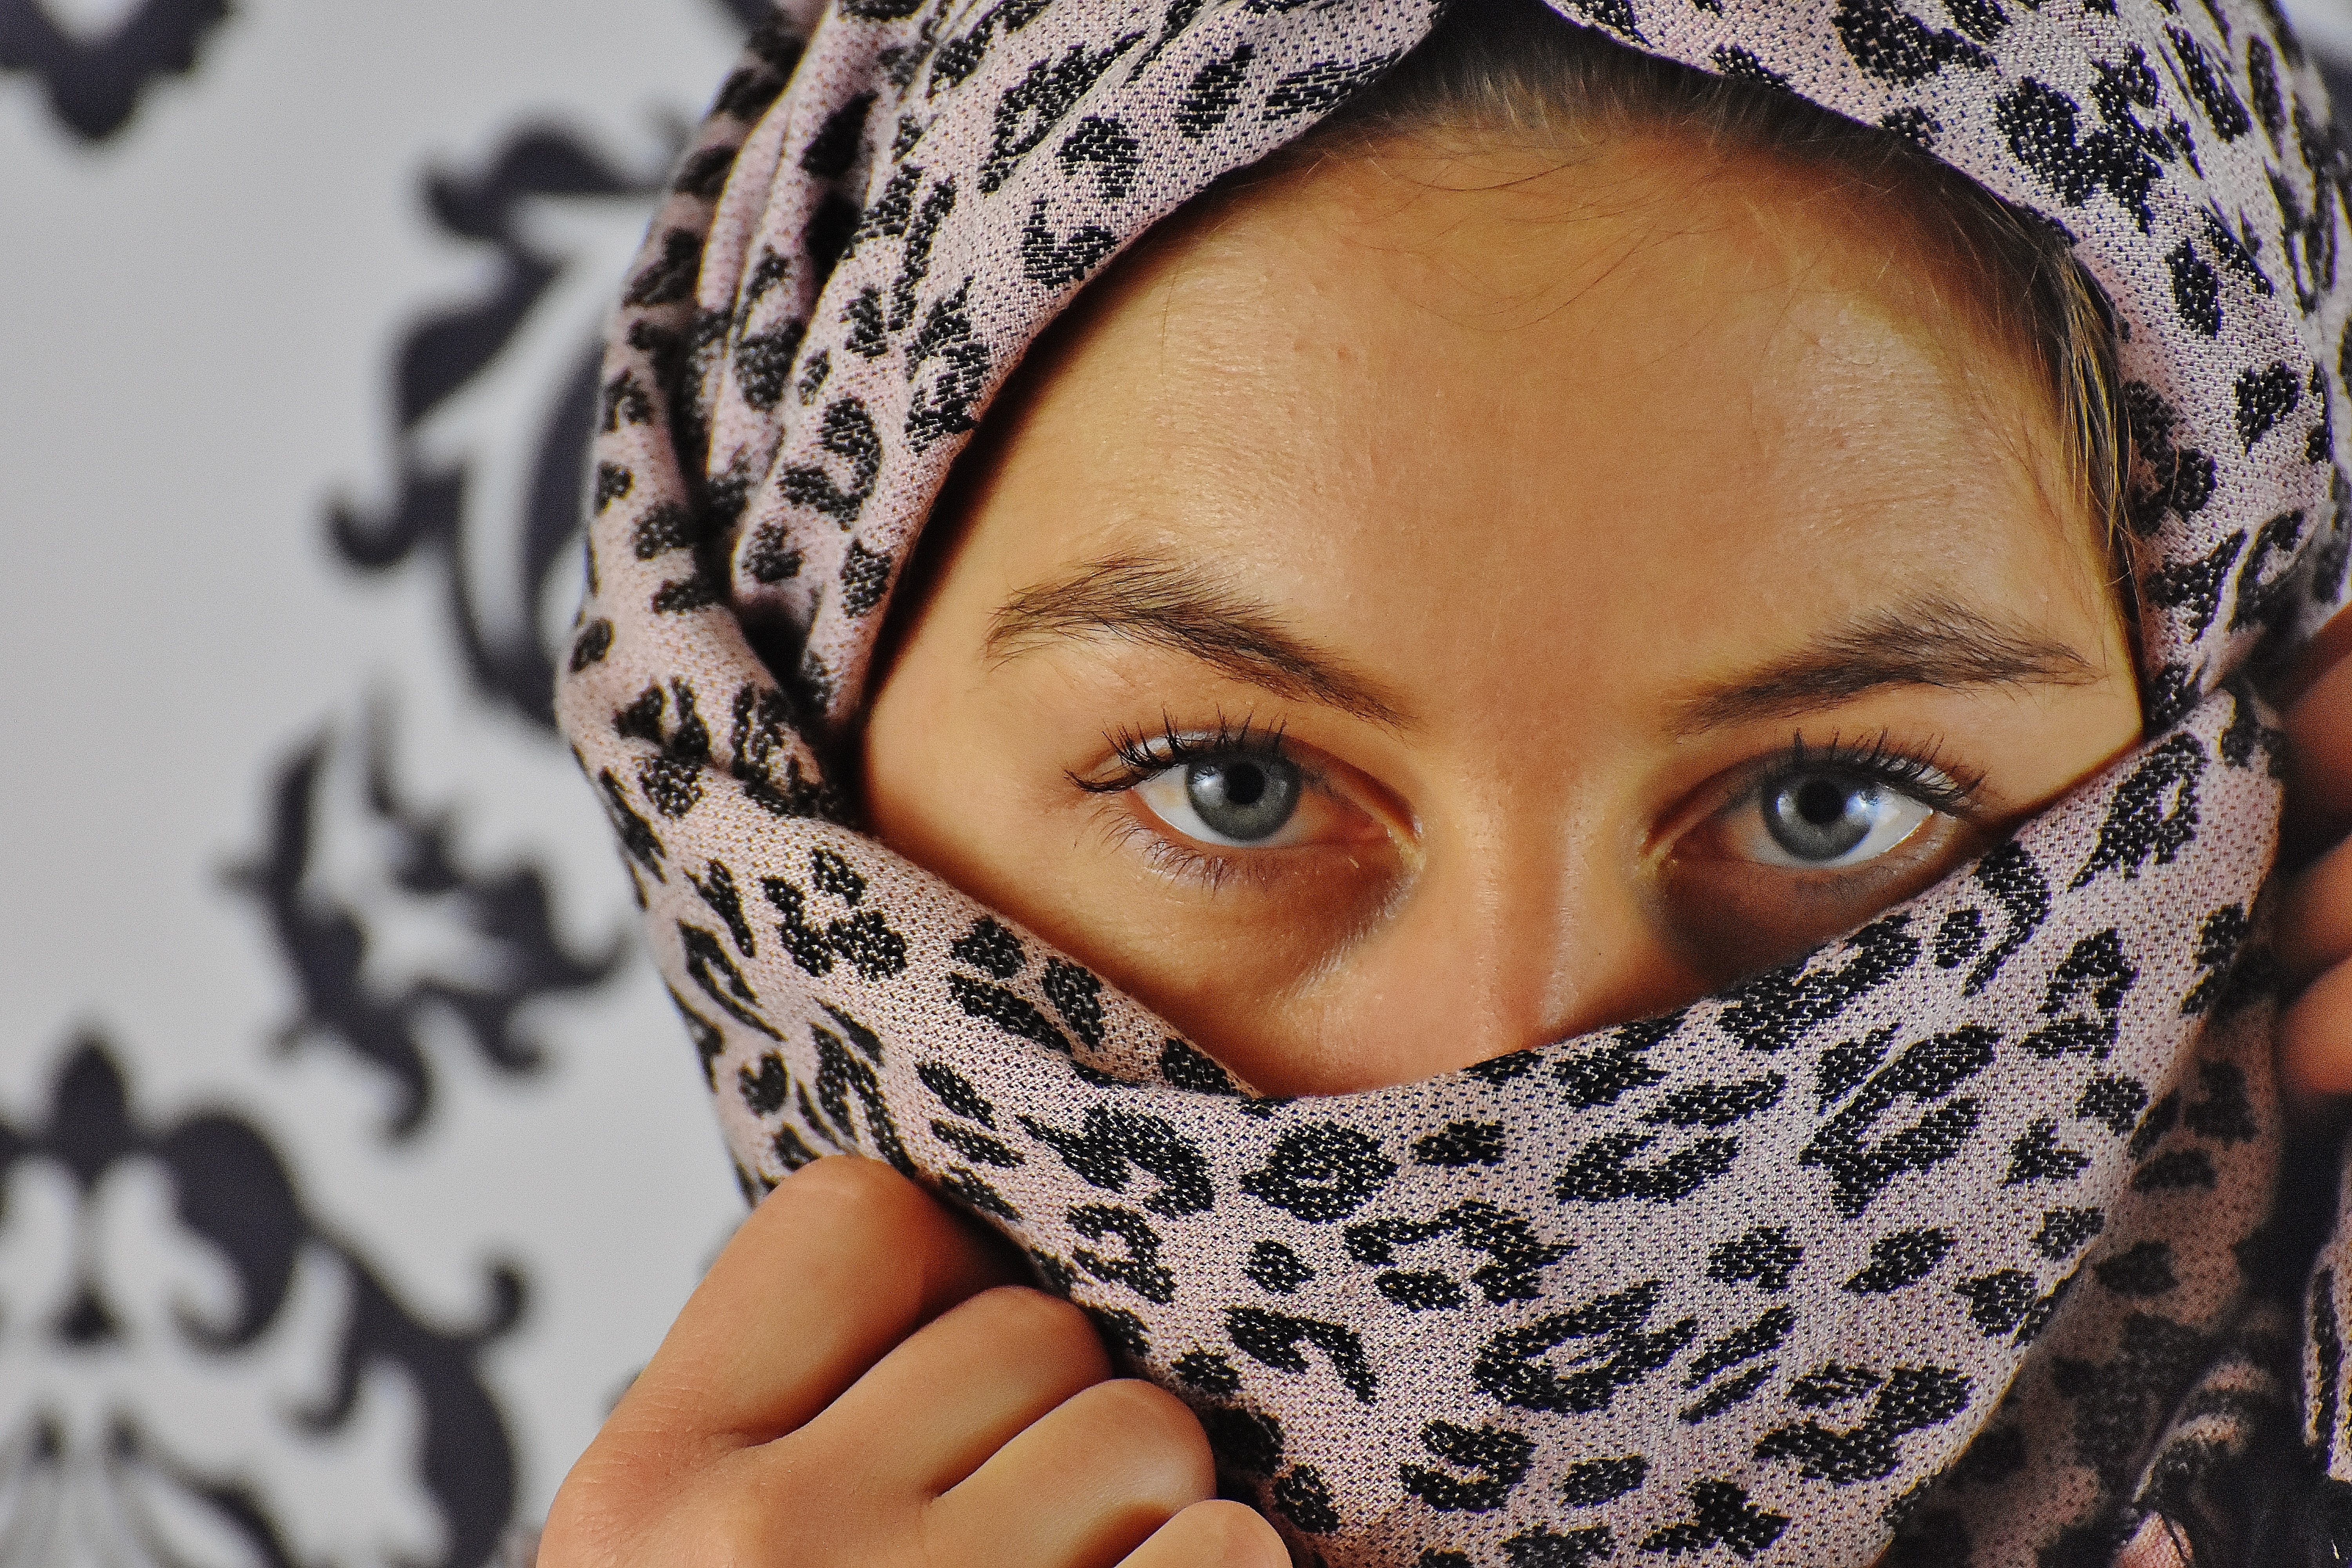
person, girl, woman, view, pattern, portrait, human, clothing, hairstyle, close up, face, eyes, design, eye, head, skin, beauty, beautiful, pretty, young woman, headscarf, veil, fashion accessory